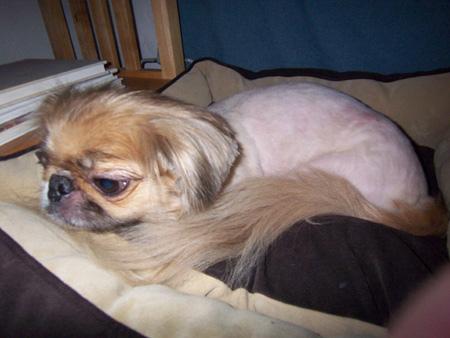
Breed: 480-n000125-Pekinese